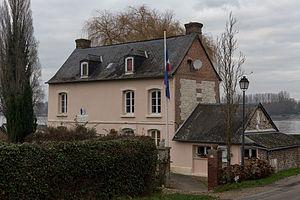
Mairie de Vieux-Port.
Vieux-Port est une commune française située au bord de la Seine, dans le département de l'Eure, en région Normandie.